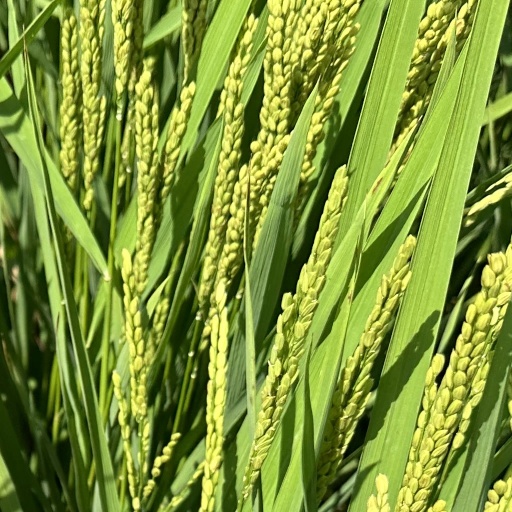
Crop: rice